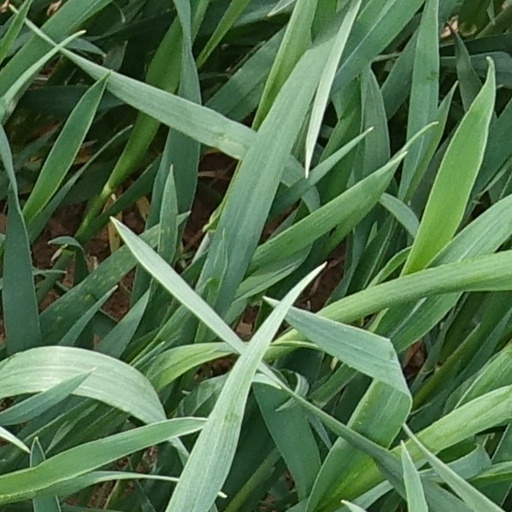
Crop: wheat